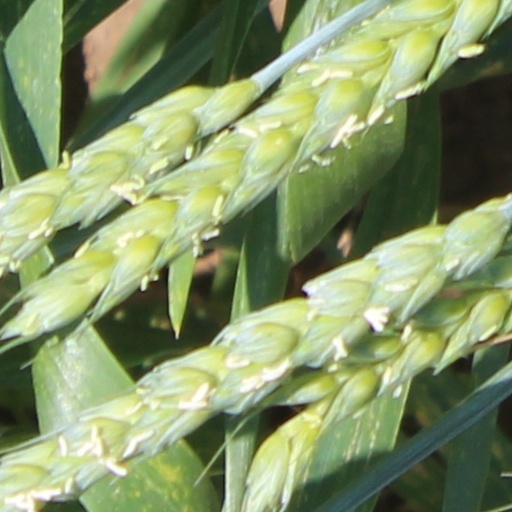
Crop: wheat